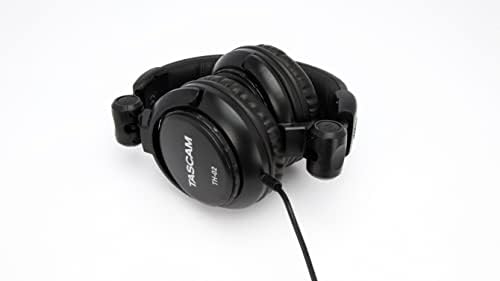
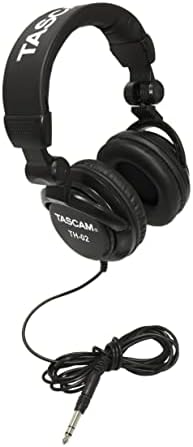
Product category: headphones
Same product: yes